Ida Does

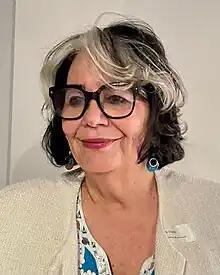
Ida Does, 2023

Ida Does, Chin-A-Loi (born 1955), is a Surinamese-born Dutch journalist, writer, and documentary filmmaker. After working at Omroep West (TV West) as a reporter, editor-in-chief, and program director, she began making independent films, mainly focused on art, culture, colonialism, and social justice. Her documentaries have won awards in Canada, the Netherlands, and Trinidad and Tobago.